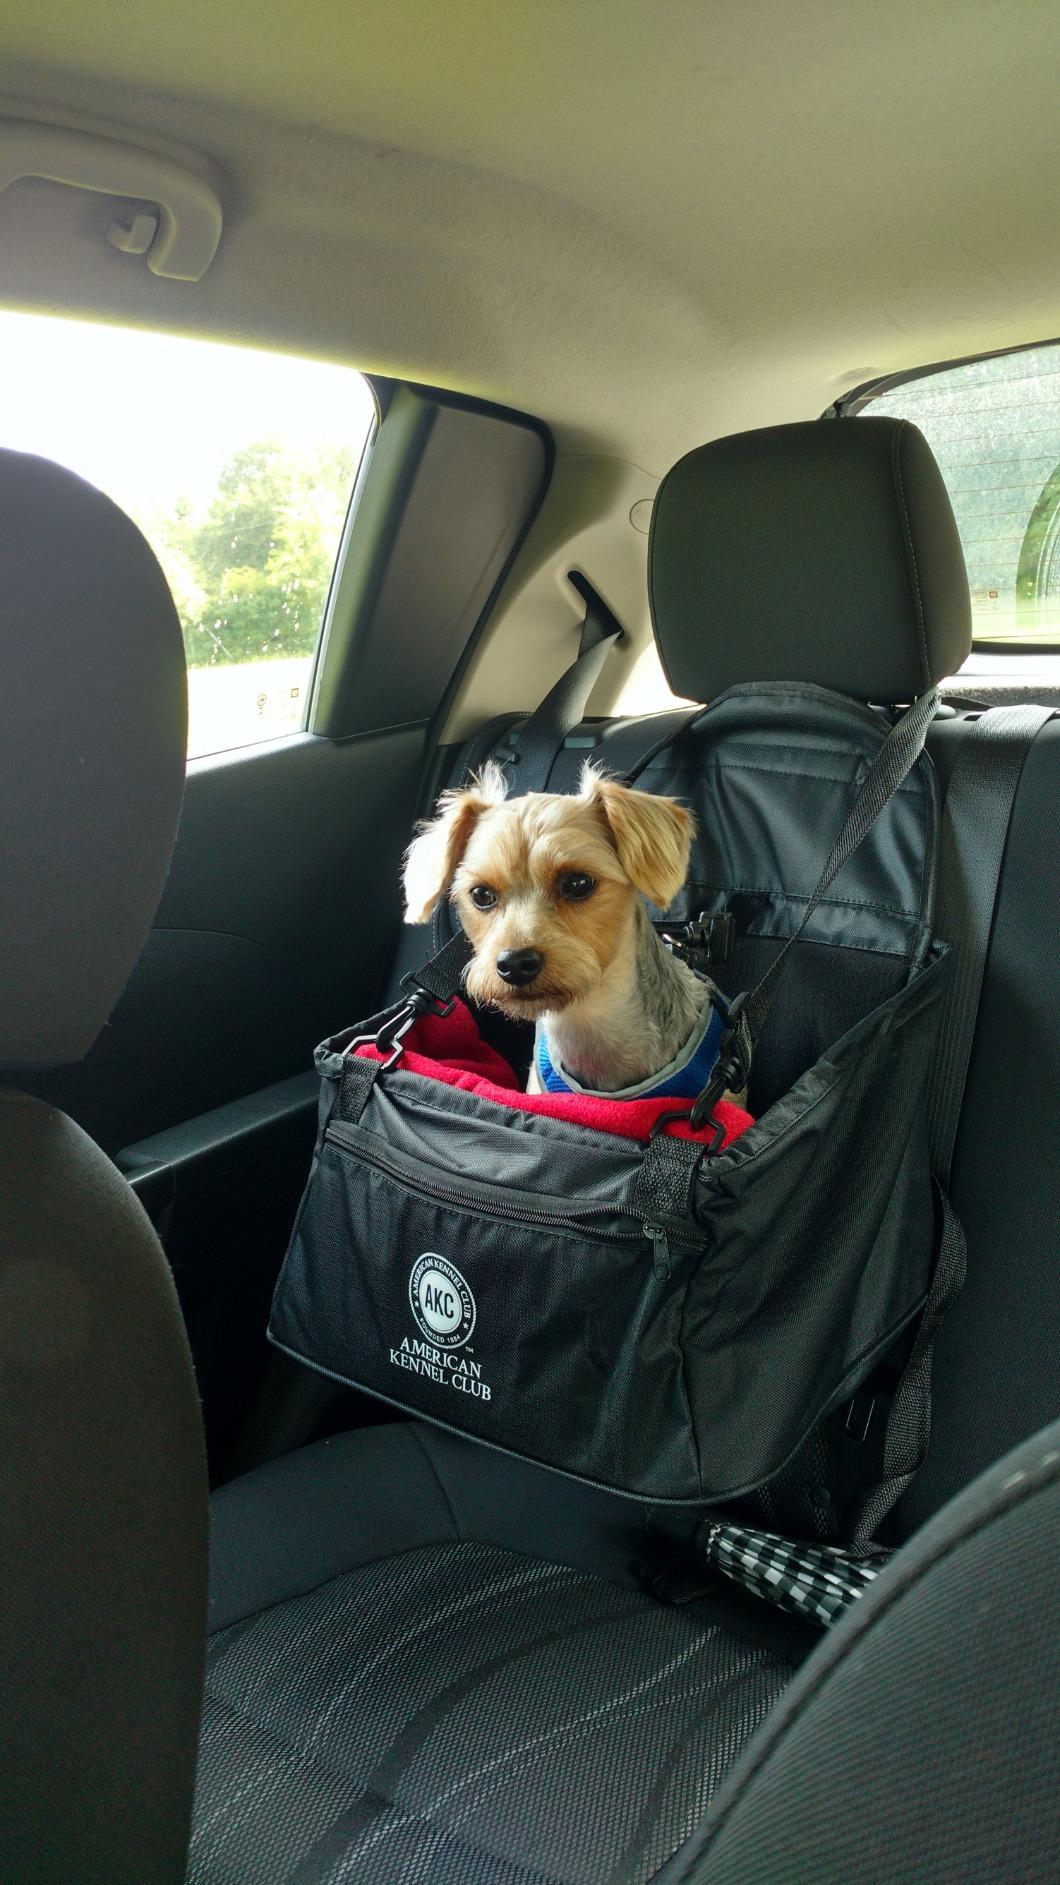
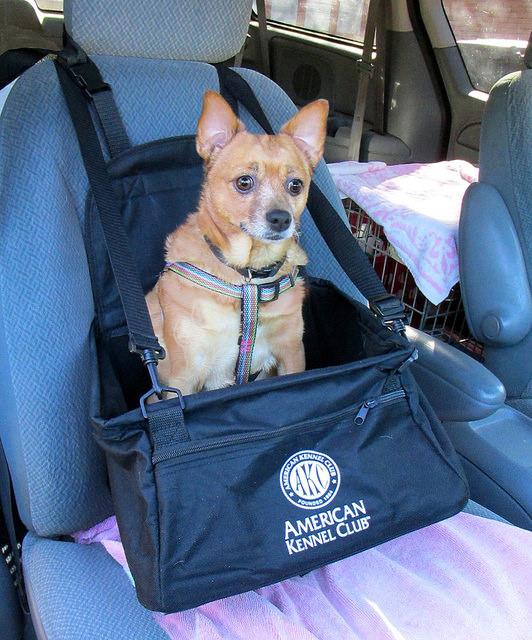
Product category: items_kennel
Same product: yes